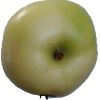
Label: Apple 6